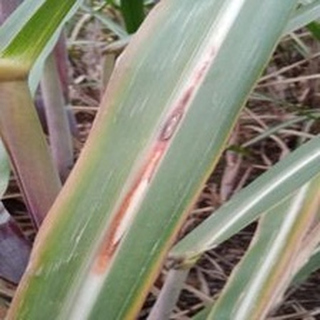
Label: sugarcane_red_rot